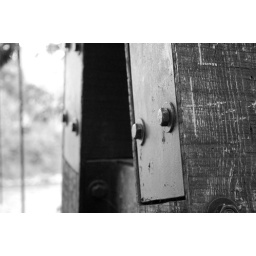
Carvings in a bridge support over the Animas river in Durango, CO.